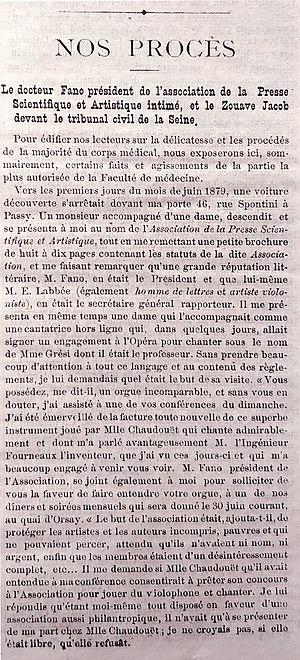
Auguste-Henri Jacob, dit le zouave Jacob, né le 6 mars 1828 à Saint-Martin-des-Champs et mort le 23 octobre 1913 à Paris, est un guérisseur français célèbre à Paris sous le Second Empire.